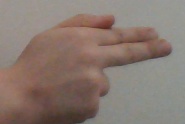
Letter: ghain